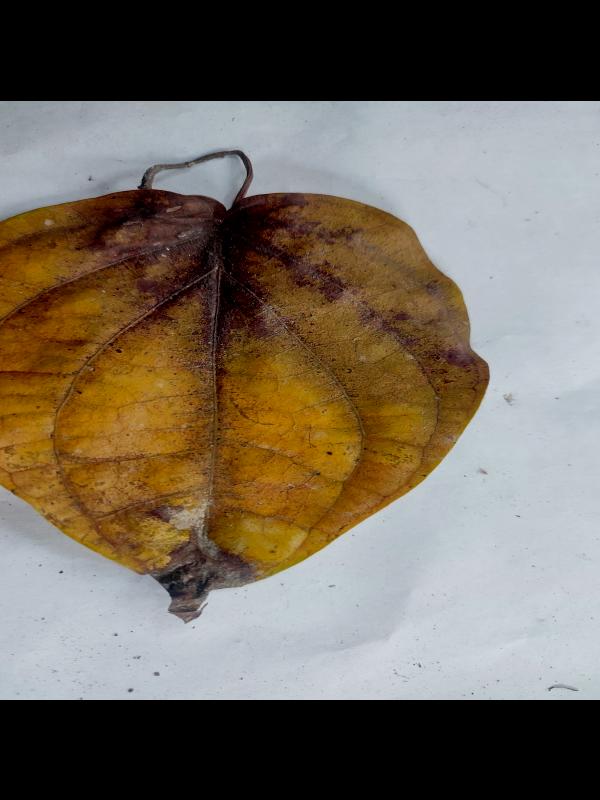
Label: Dried_Leaf